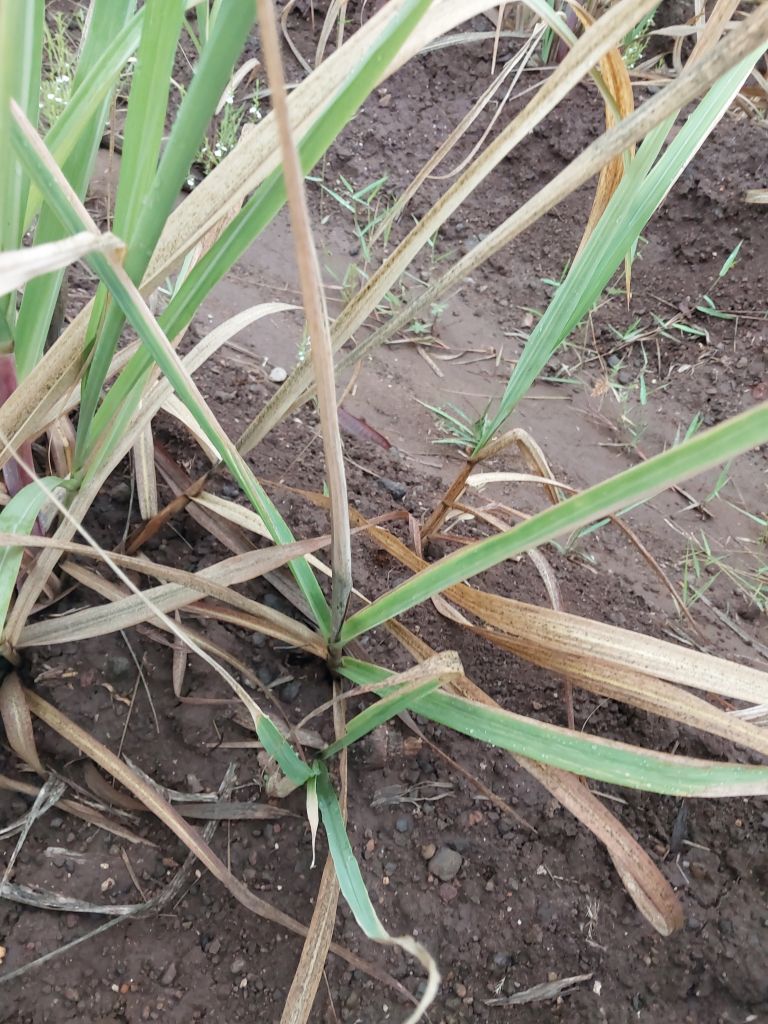
Label: Smut